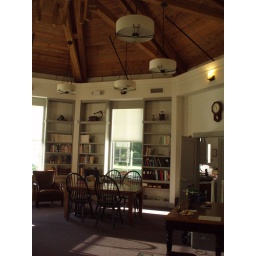
Located in the SSM, the library and archives houses unique community resources.